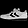
Label: Sneaker